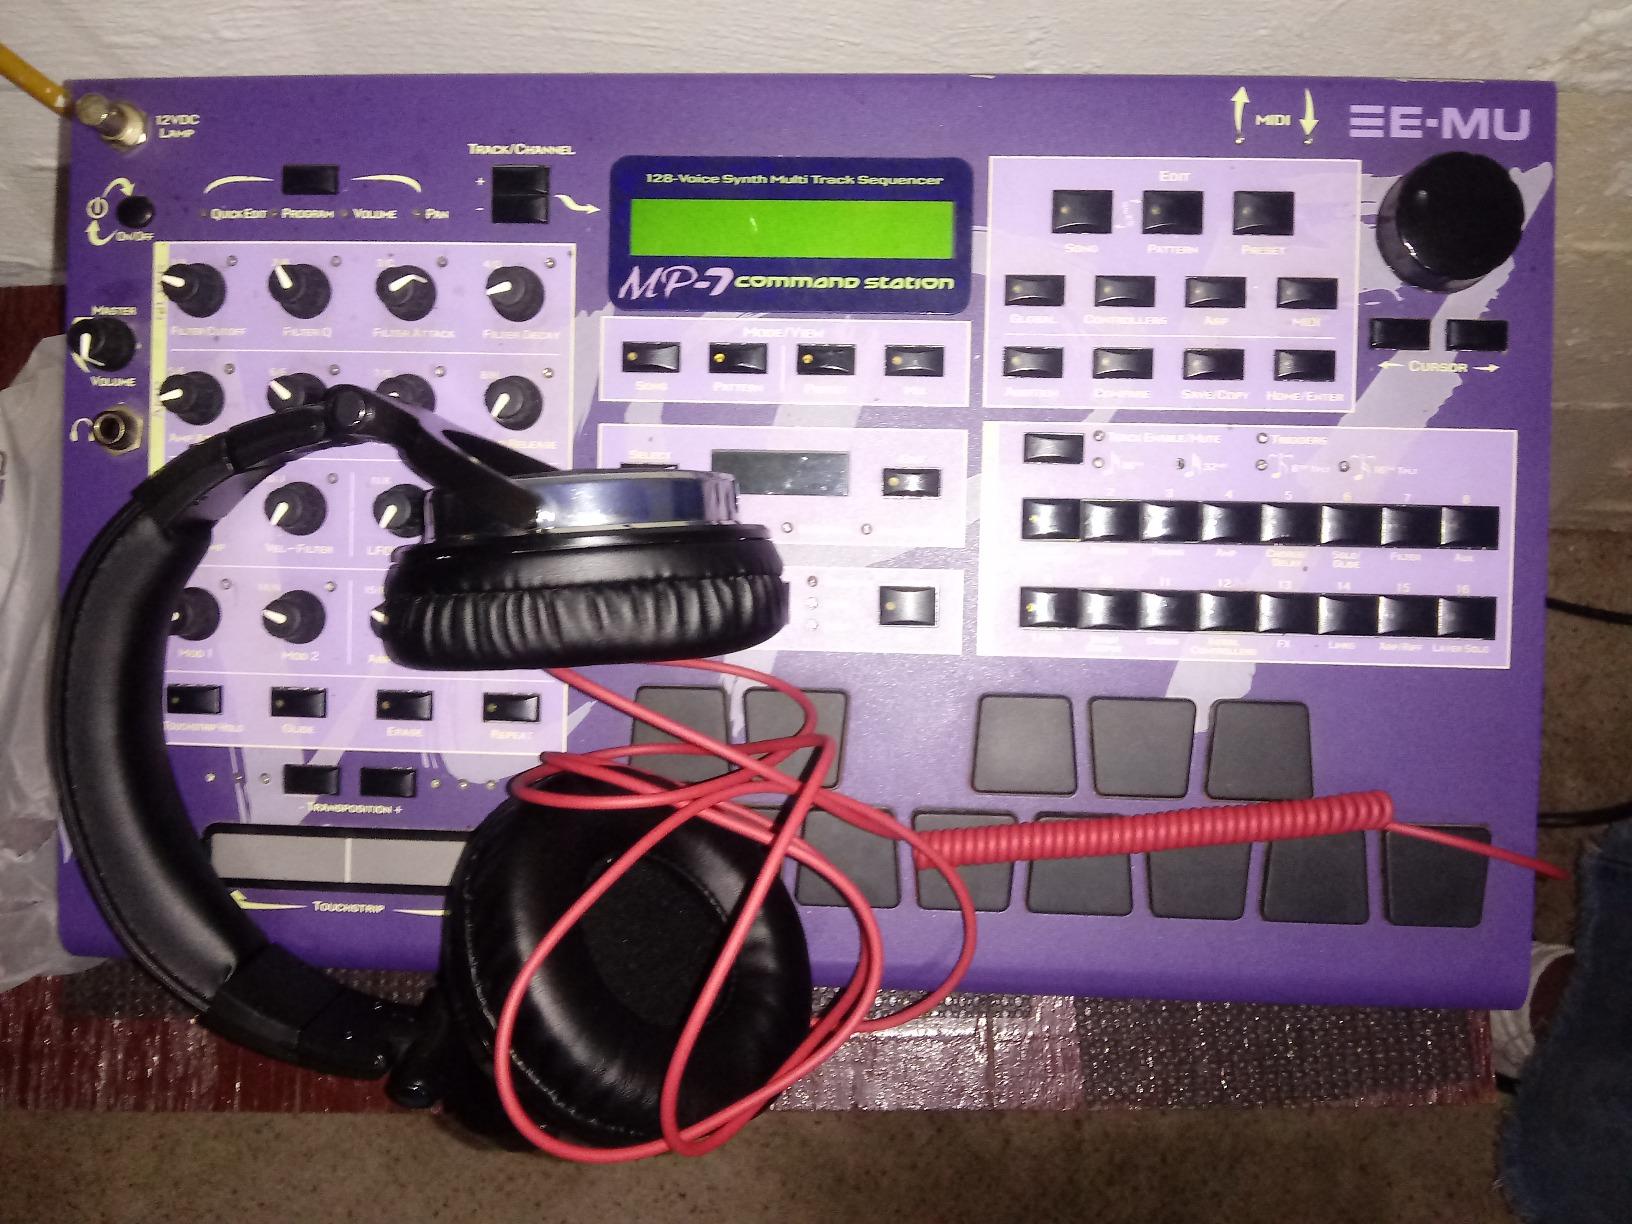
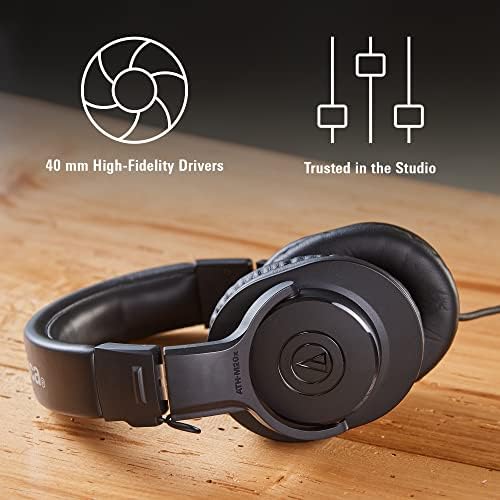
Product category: headphones
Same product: no